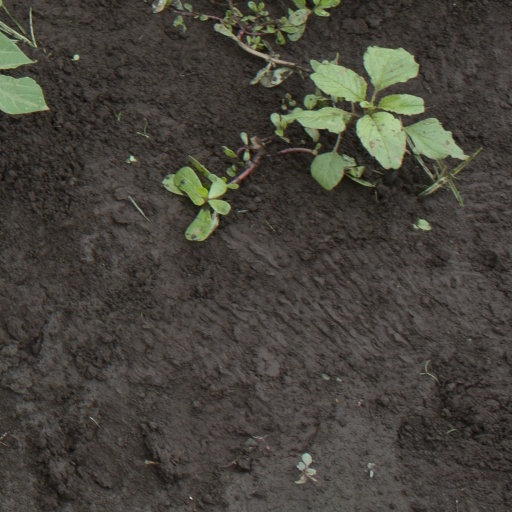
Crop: soybean